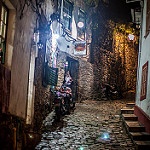
Label: street